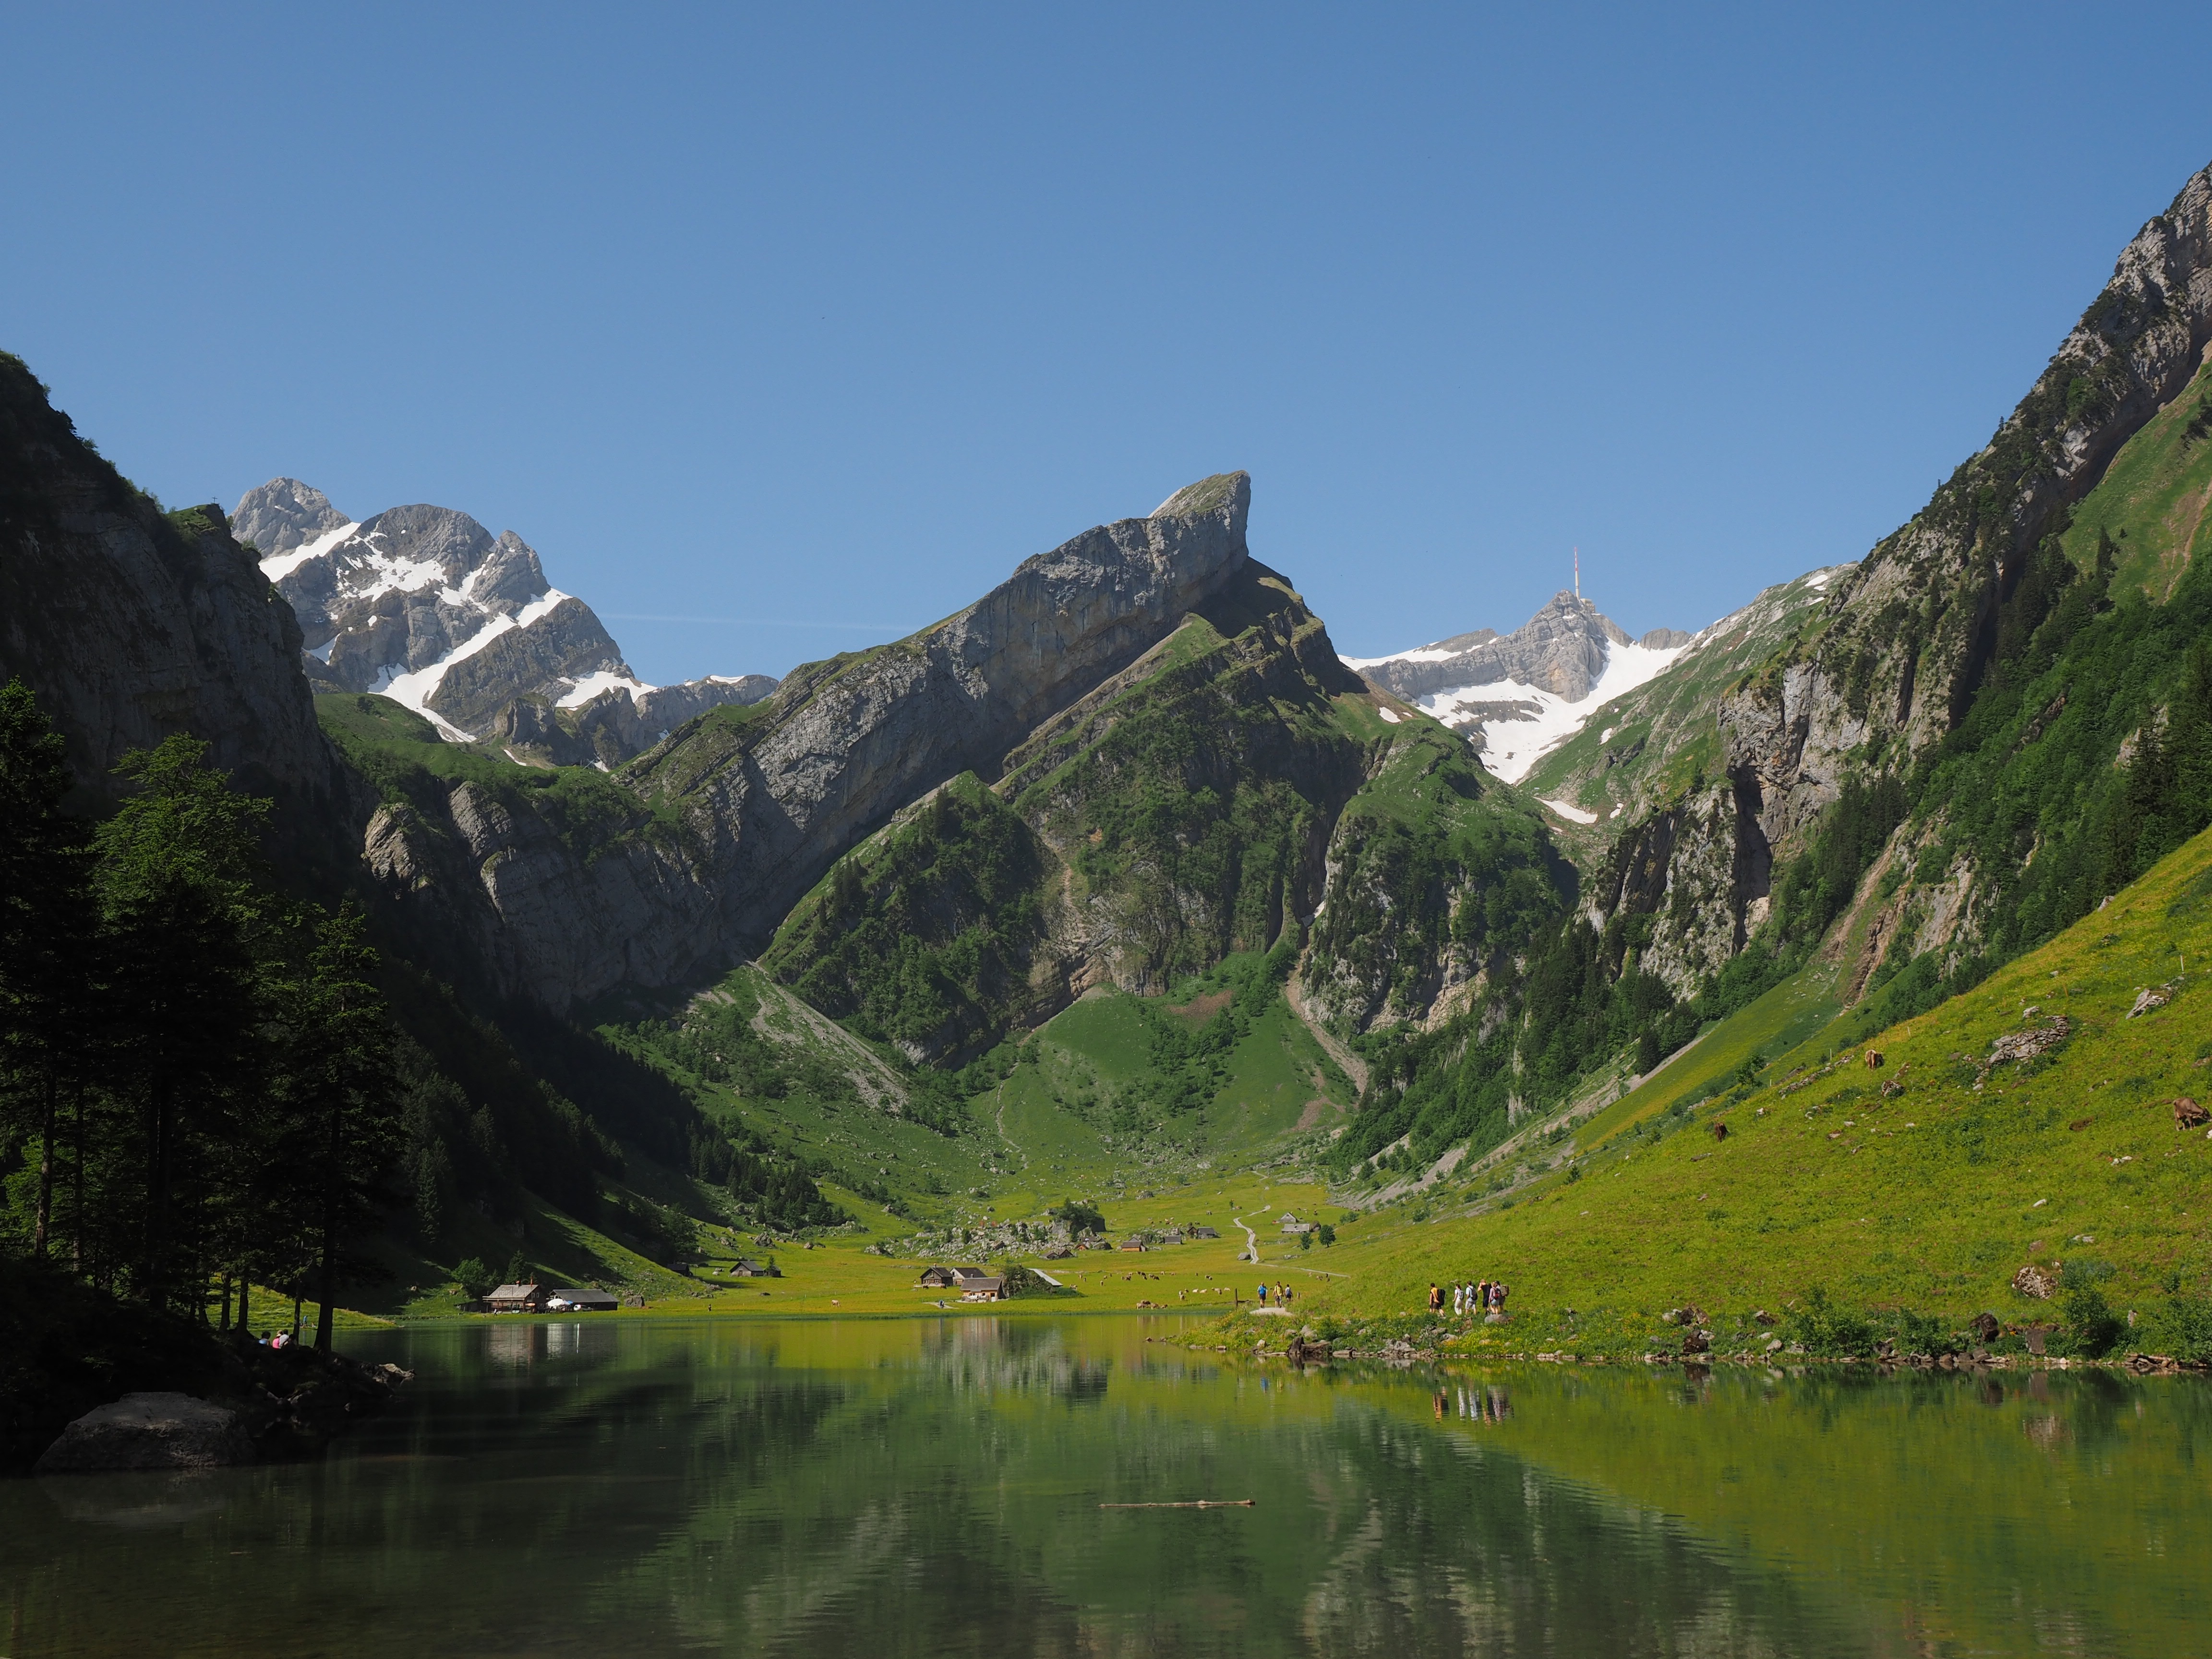
landscape, nature, wilderness, mountain, meadow, lake, valley, mountain range, reflection, hike, alpine, fjord, highland, mountains, alps, plateau, fell, loch, idyll, landform, tarn, s ntis, mountain pass, seealpsee, hiking tour, geographical feature, mountainous landforms